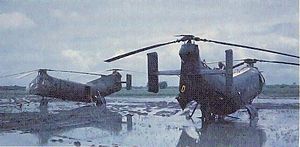
Slaget om Ấp Bắc
Ødelagte H-21-helikoptre ved Ap Bac.
Slaget om Ấp Bắc var en træfning udkæmpet mellem Sydvietnam, støttet af amerikanske militære rådgivere og FNL/Viet Cong. Slaget fandt sted 2. januar 1963 i Định Tường-provinsen i Sydvietnam. Slaget fik stor betydning for den senere amerikanske militære optrapning i landet, efter som træfningen afslørede kommunisternes militære slagkraft og Sydvietnams manglende evne til at føre krigen på egen hånd. Journalister var til stede på slagmarken i det umiddelbare efterspil og forstærkede dermed indtrykket af, at krigen var i færd med at tippe i kommunistenes favør.